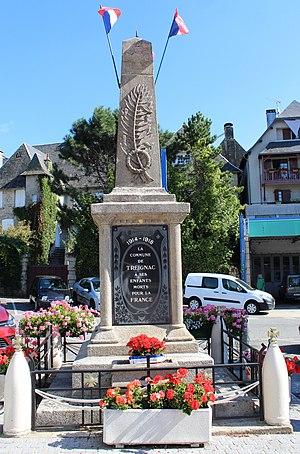
Le monument aux morts.
Treignac est une commune française située dans le département de la Corrèze en région Nouvelle-Aquitaine.